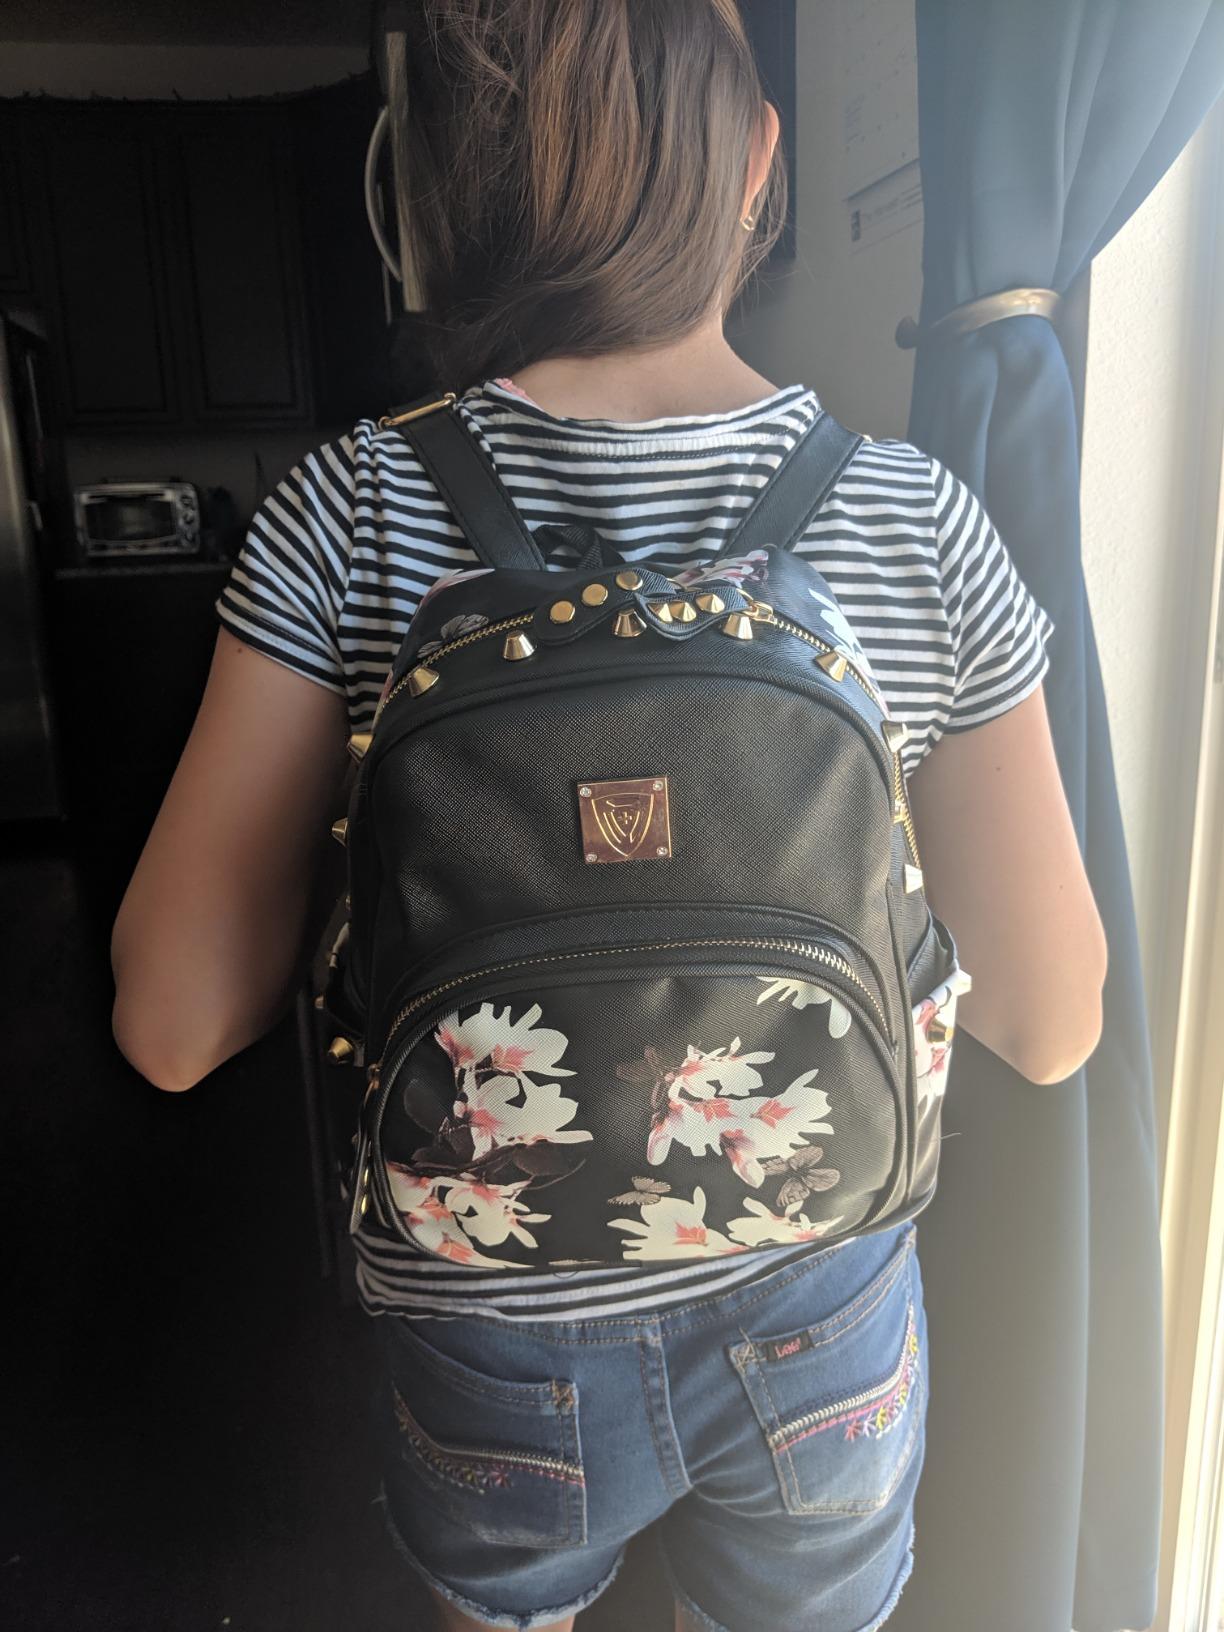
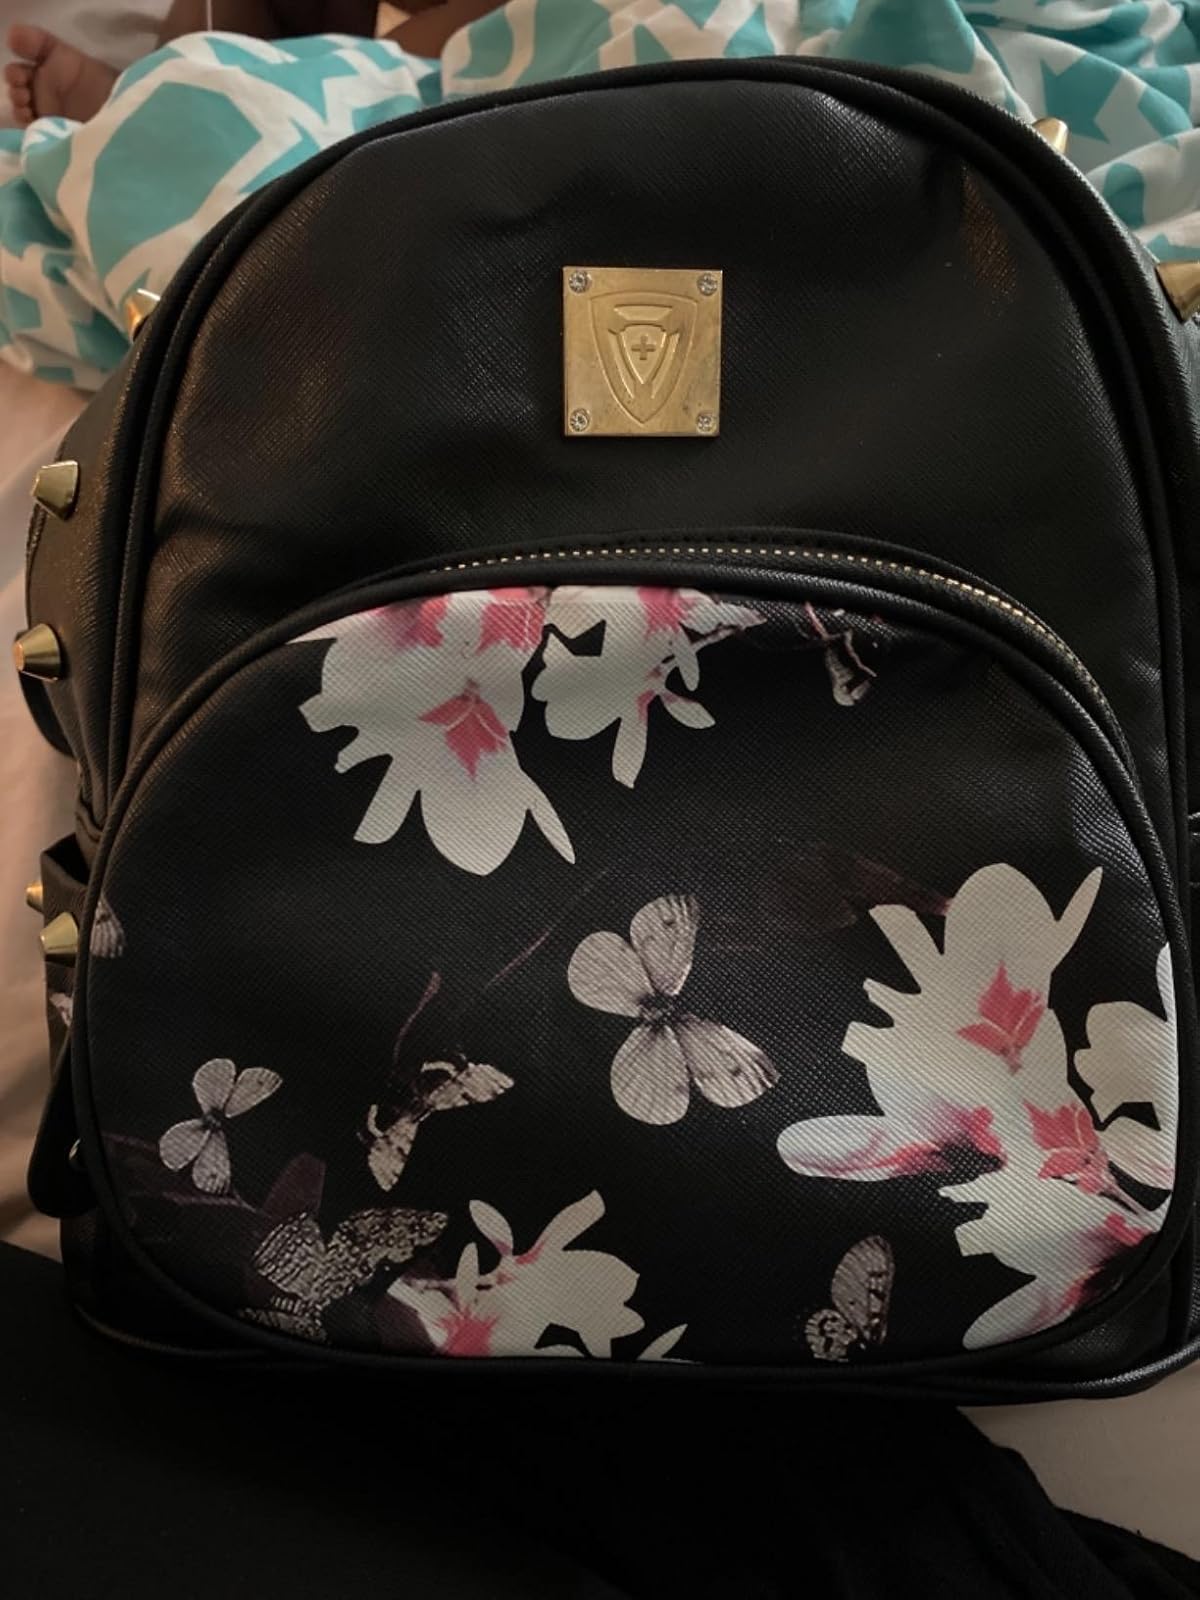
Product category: accessories_handbag
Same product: yes